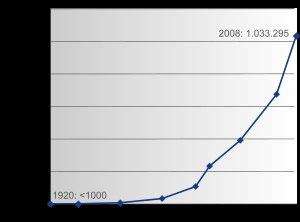
Niamey est la capitale du Niger, située sur le fleuve Niger dans l'extrême ouest du pays. Elle comptait 1 302 910 habitants en 2011, soit la ville la plus peuplée du Niger. La ville compte cinq communes et est constituée en une communauté urbaine dénommée Communauté urbaine de Niamey qui est incrustée dans la région de Tillabéri.